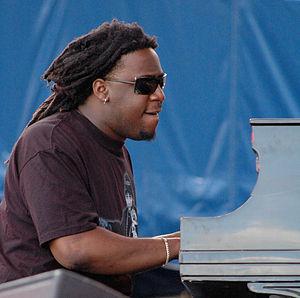
Robert Glasper, aussi connu sous le nom de Rob G, est un pianiste de jazz, compositeur et réalisateur artistique.